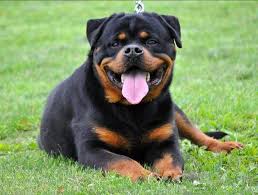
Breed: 224-n000060-Rottweiler